Austere Human Missions to Mars

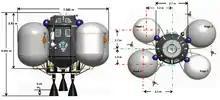
Crewed Mars ascent vehicle from a DRA5 version

A standardized liquid oxygen/liquid hydrogen (LOX/LH2) propulsive stage, like Ares V or its follower SLS Block 2, would send the Descent/Ascent Vehicle (DAV), Mars Surface Habitat and Cargo elements to Mars orbit uncrewed. The DAV would aerocapture into Mars orbit, preparing it for rendezvous with the crewed Transit Habitat to arrive later. The Surface Habitat and Cargo would likely do direct entry. One advantage of the combined Descent/Ascent Vehicle as the spacecraft used for the crewed landing, is that it could perform an abort to orbit. A number of technologies for the descent stages were looked at, especially supersonic retro-propulsion for Mars atmospheric entry, but were otherwise very traditional with a large heat shield and retro rockets for final landing.